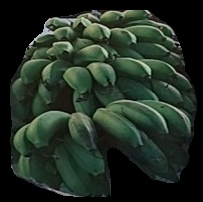
Variety: rasbale
Grade: grade2